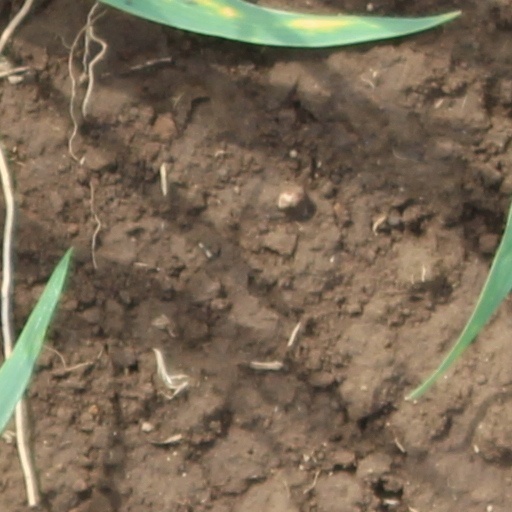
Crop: wheat